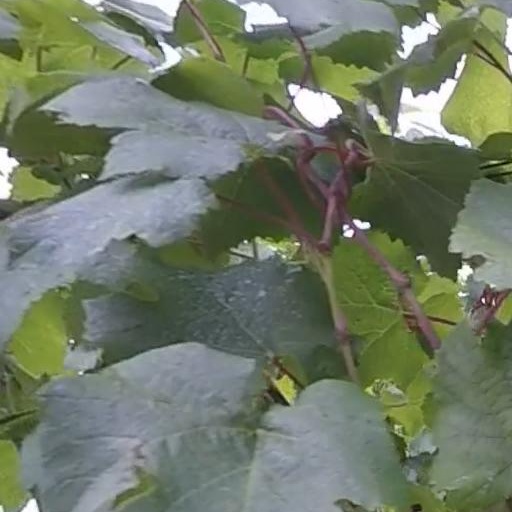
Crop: grape